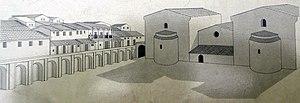
Les thermes antiques de Lyon désignent plusieurs établissements thermaux romains situés à Lyon, dont le plus important est celui de la rue des Farges bâtis sur le flanc de la colline de Fourvière.